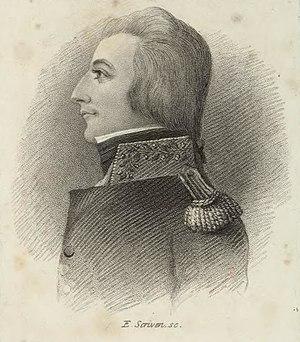
Theobald Wolfe Tone, né le 20 juin 1763 à Dublin et mort le 19 novembre 1798, est un homme politique irlandais. Aux yeux de certains, il est l’initiateur du nationalisme républicain irlandais.